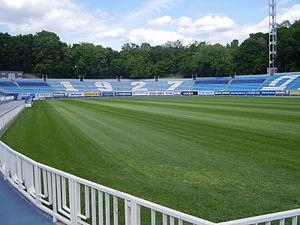
La section féminine de l'Olympique lyonnais est un club de football féminin français basé au Parc Olympique lyonnais à Décines-Charpieu et créé en 2004.